Blaise Kouassi (footballer, born 1983)

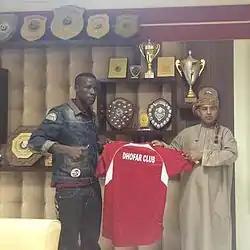
Kouassi with Dhofar in 2015

Blaise Kouassi (born 1 September 1983) is an Ivorian professional footballer who plays for Dhofar S.C.S.C. in Oman Professional League.